Argentière station

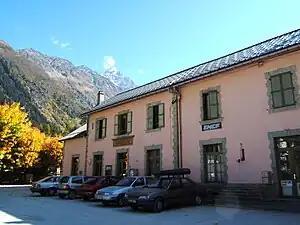
The station building in 2005

Argentière station is a railway station in the commune of Chamonix-Mont-Blanc, in the French department of Haute-Savoie. It is located on the gauge Saint-Gervais–Vallorcine line of SNCF.